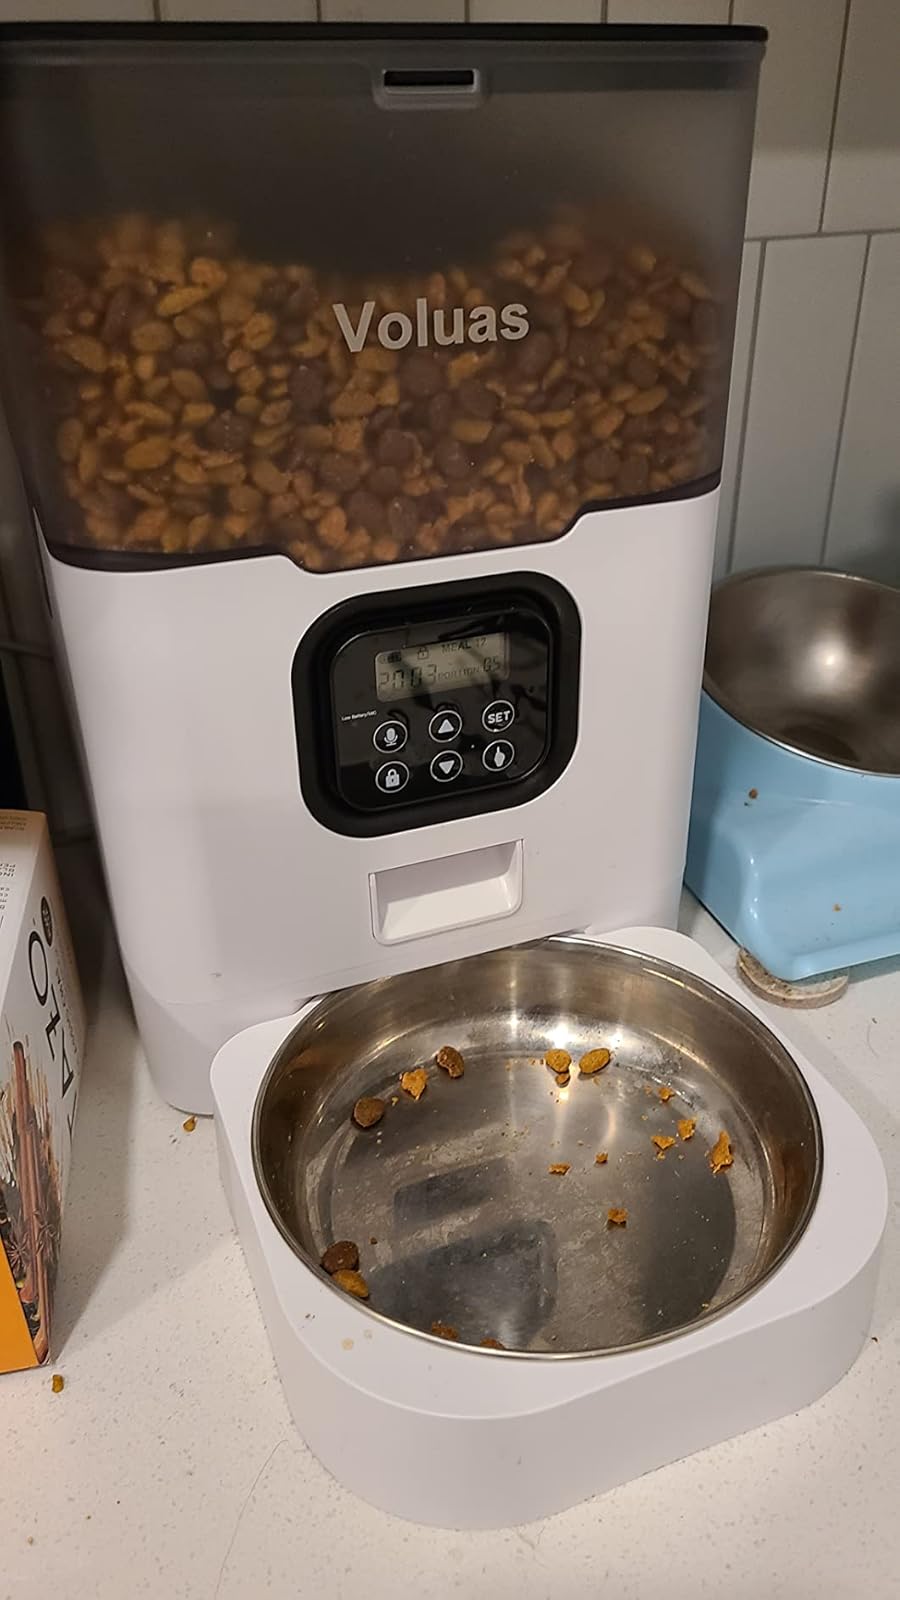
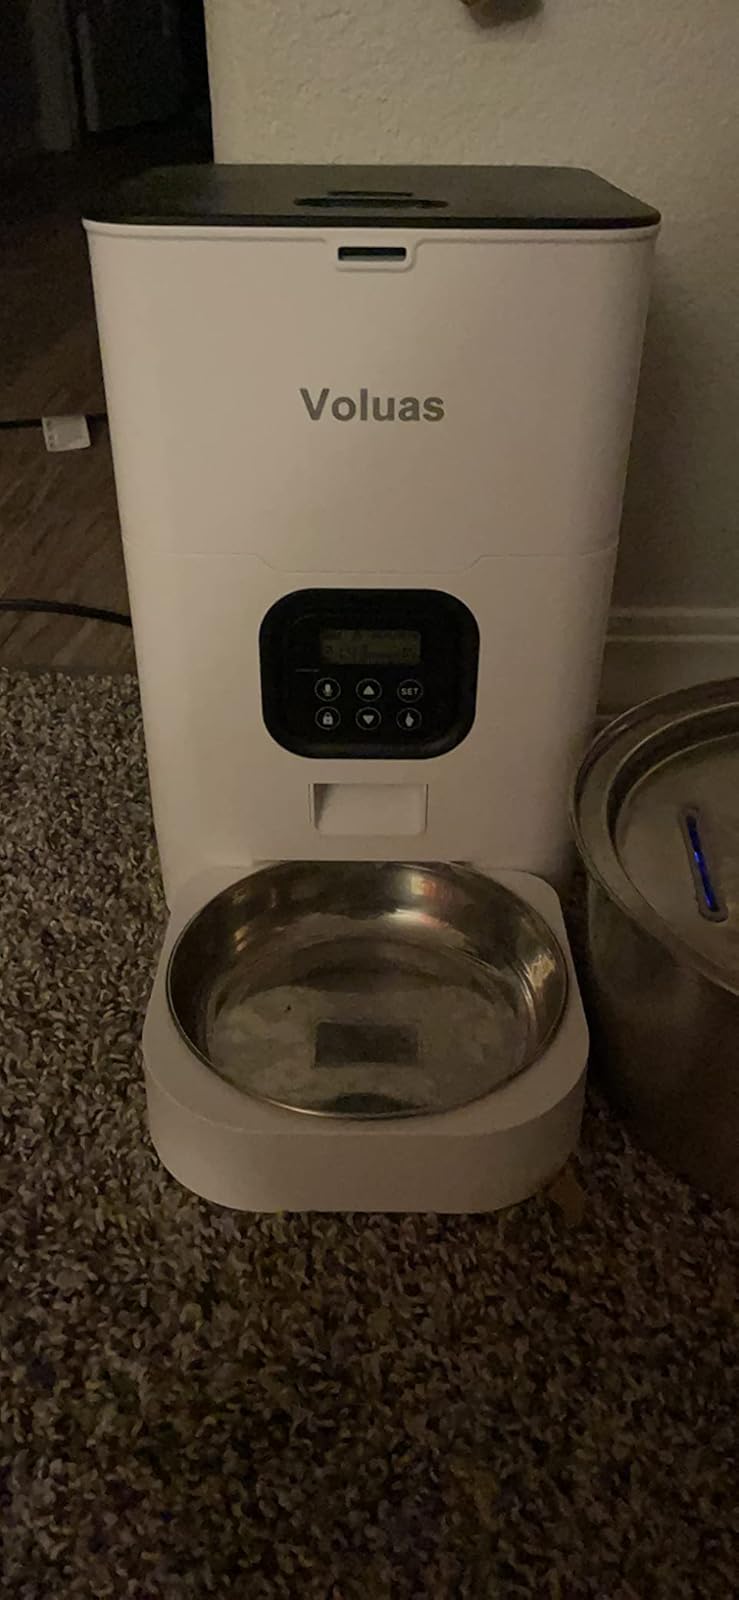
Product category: items_feeder
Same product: no